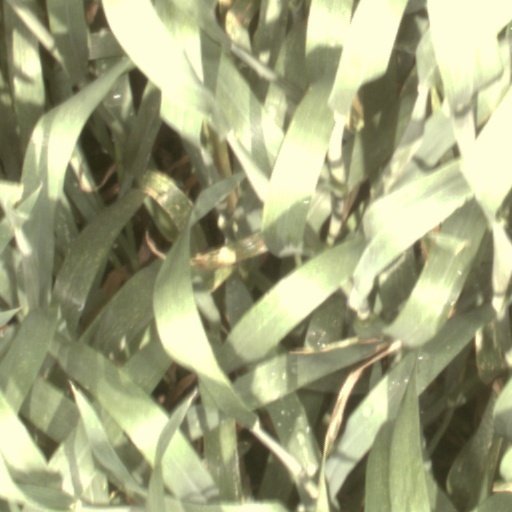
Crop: wheat